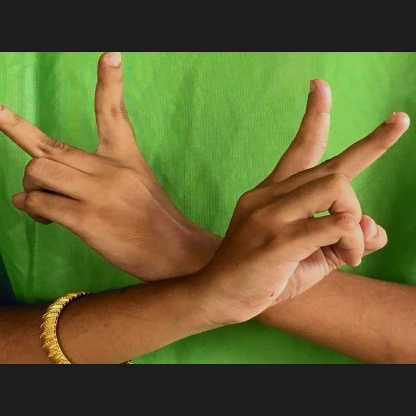
Mudra: Kartariswastika